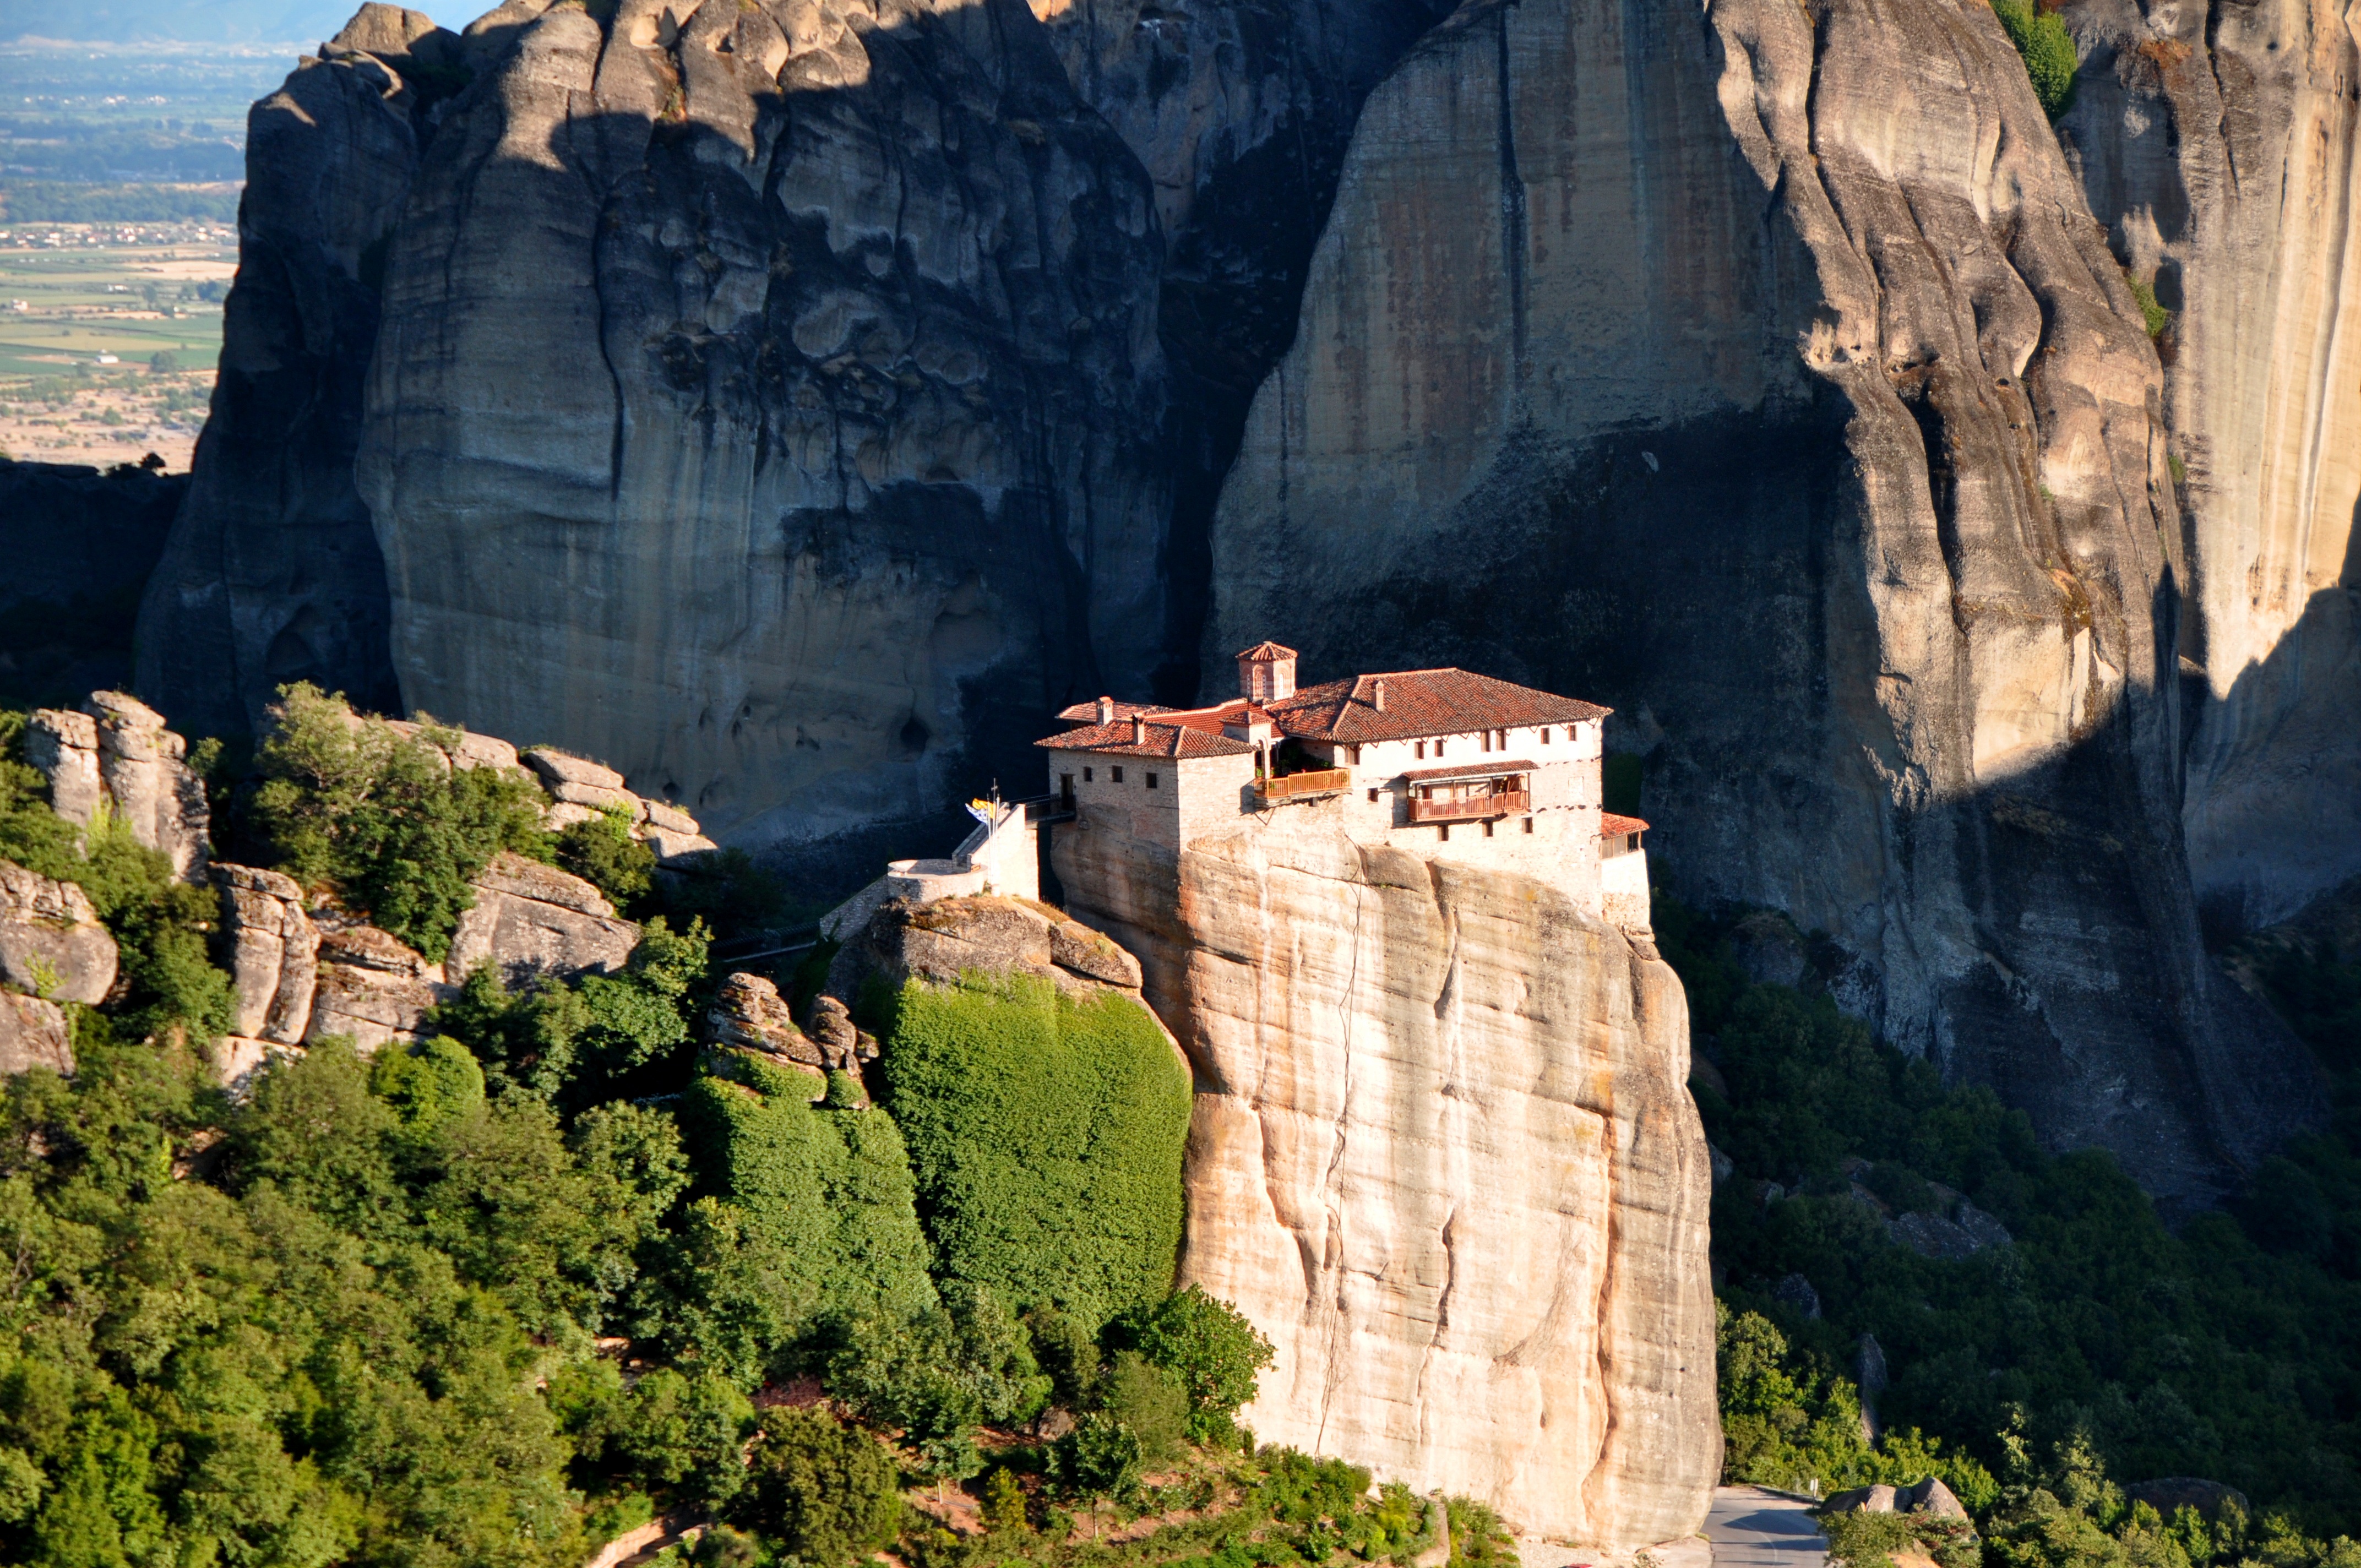
rock, formation, cliff, arch, landmark, canyon, tourism, terrain, geology, monastery, greece, landform, unesco world heritage, thessaly, meteora monasteries, ancient history, geographical feature